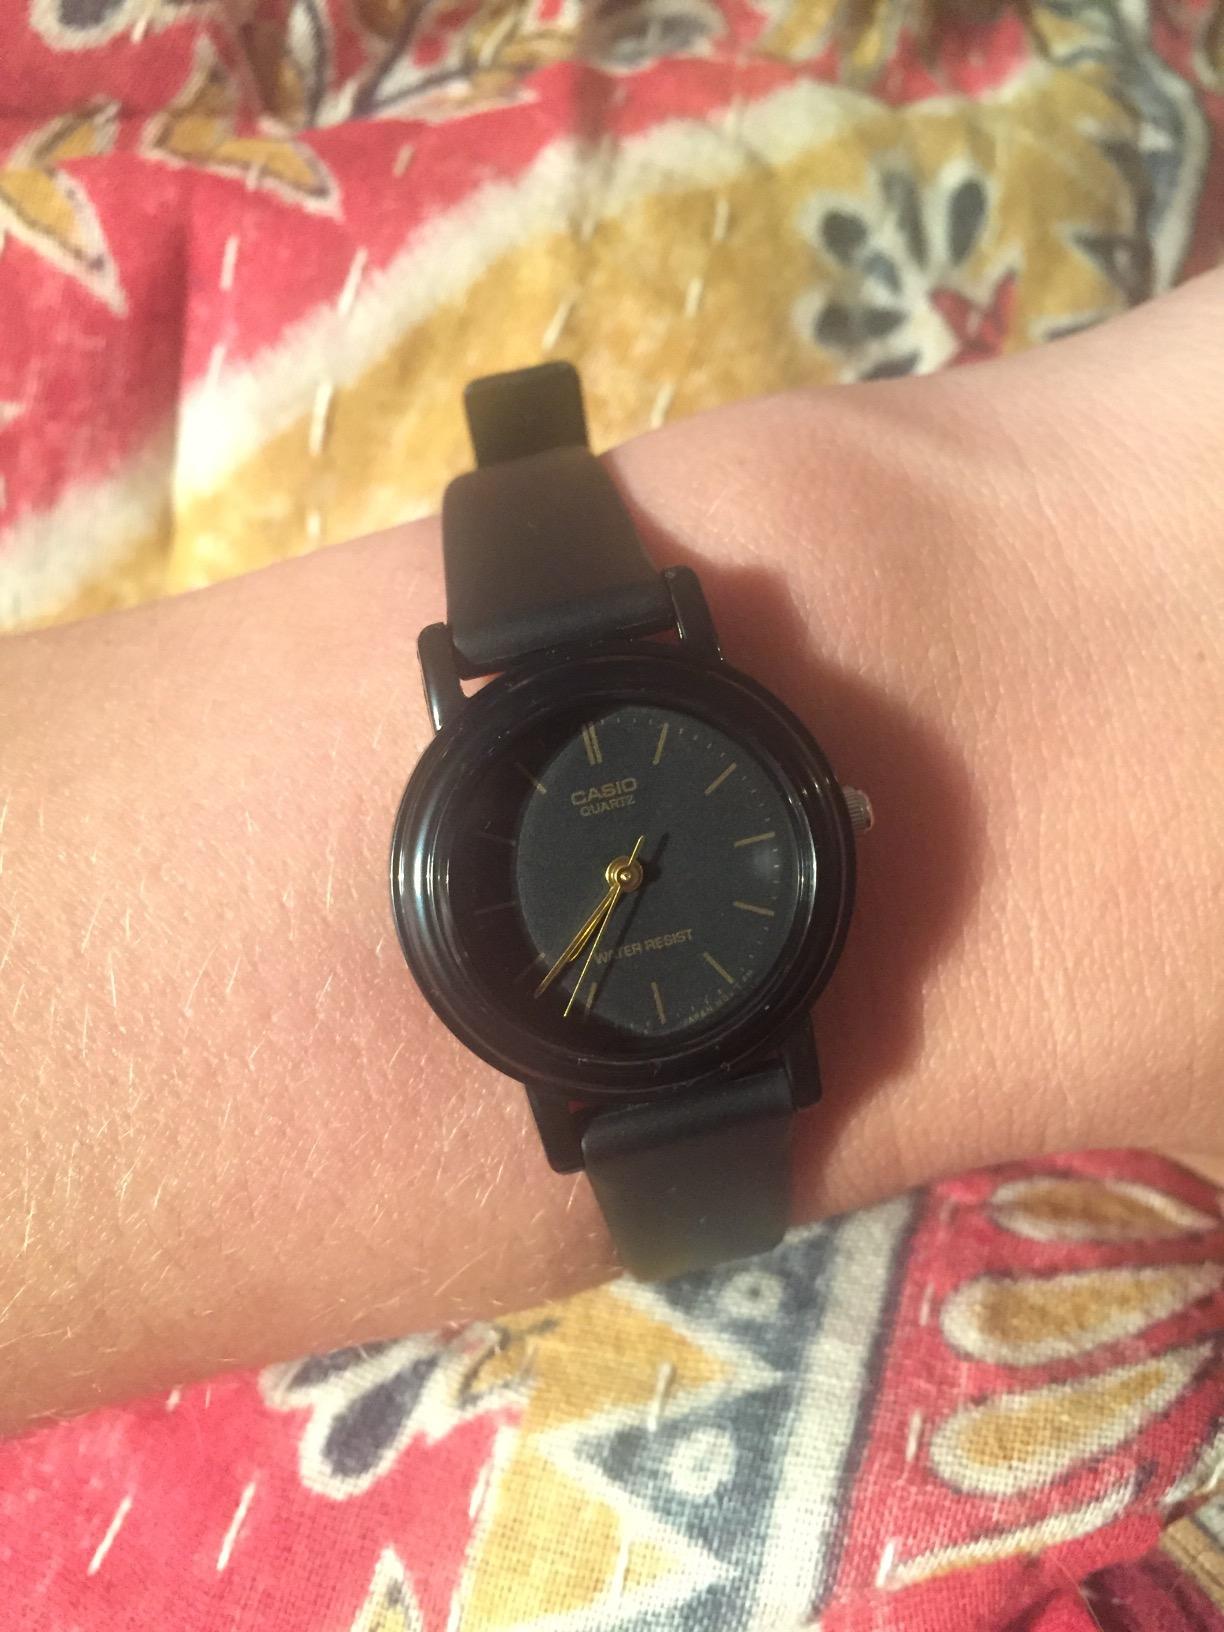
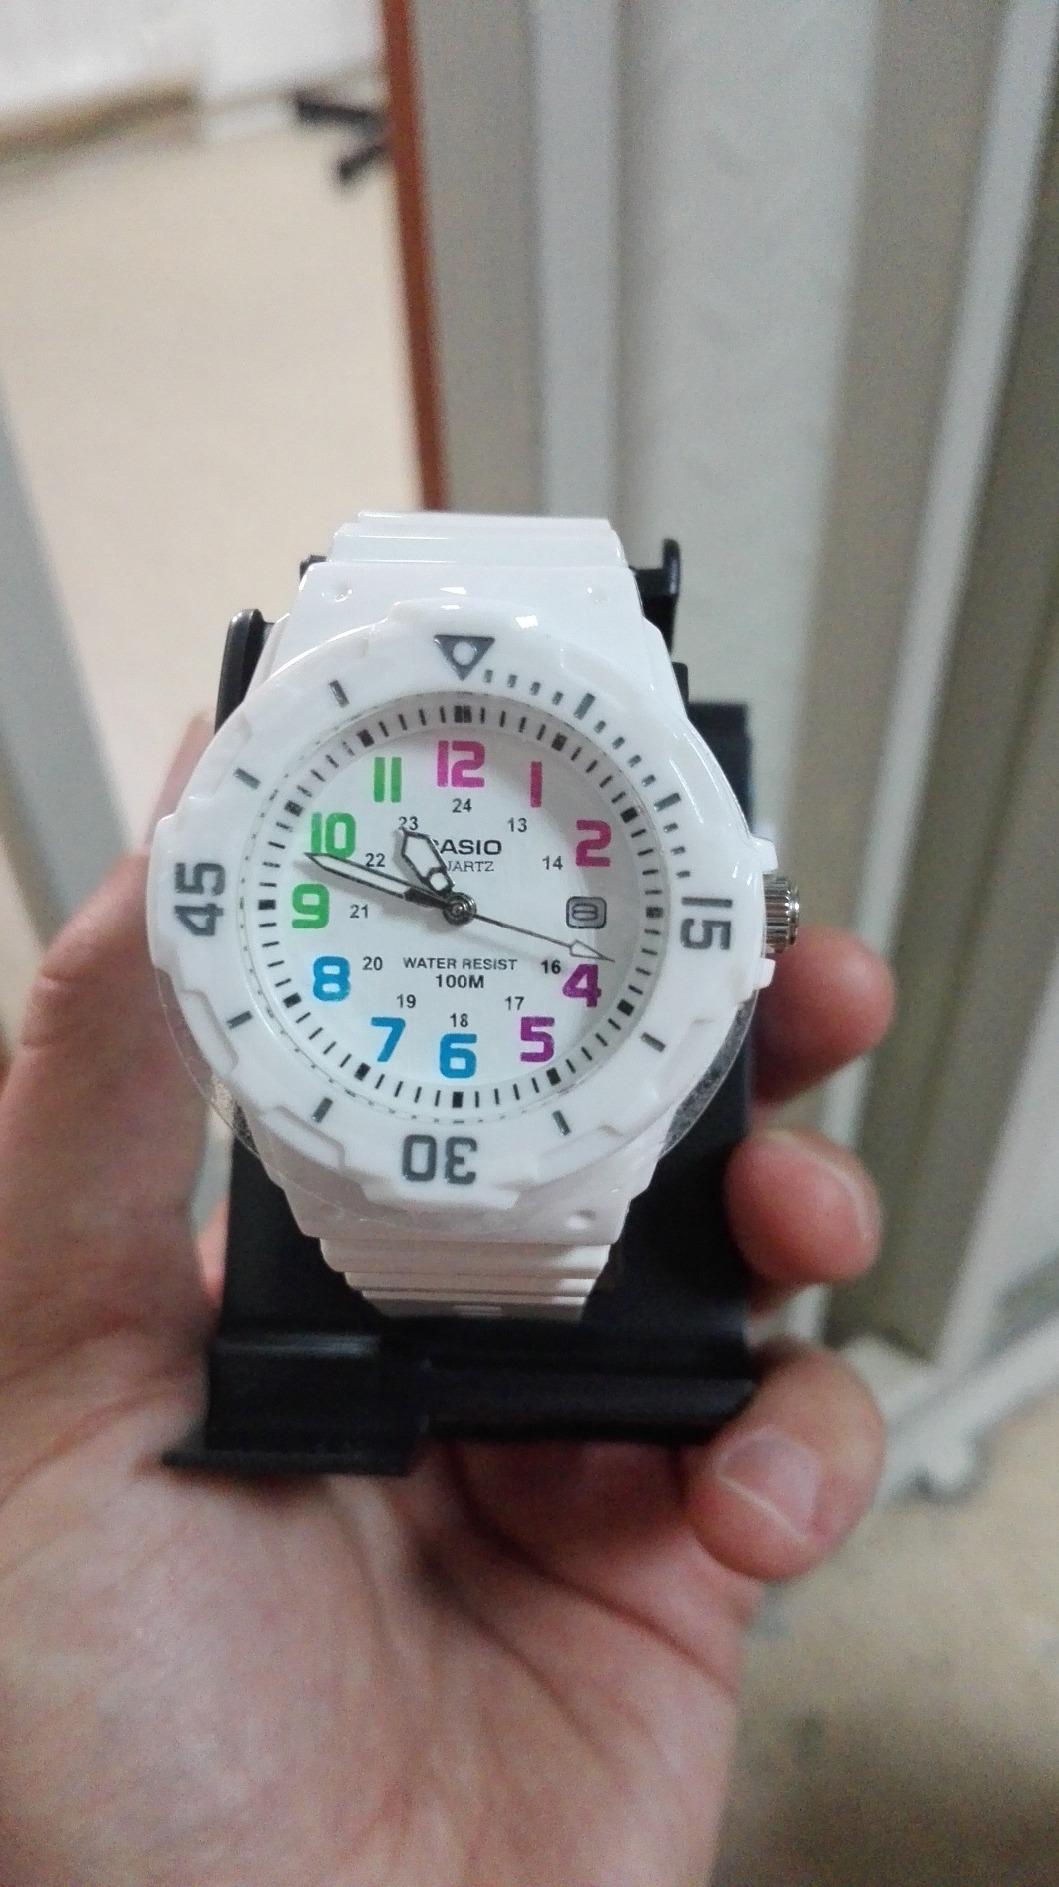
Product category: accessories_watch
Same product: no